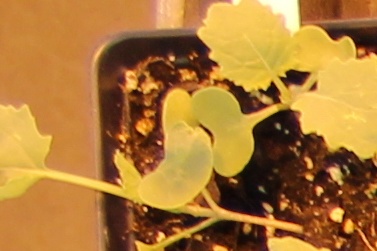
Label: Canola